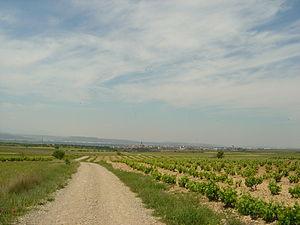
Le Pays basque ou Euskal Herria, soit le pays de la langue basque, est un territoire de traditions, de cultures et d'histoire basque, terre traditionnelle du peuple autochtone des Basques dont la langue basque est parlée par 28,4 % de la population et comprise par 44,8 %. Appelé au Moyen Âge Vasconie et très probablement Cantabrie à l’époque romaine, il s'étend de l'Èbre à l'Adour, sur deux pays, l'Espagne principalement et la France, à cheval sur l'extrémité occidentale de la chaîne des Pyrénées, et est baigné par le golfe de Gascogne.